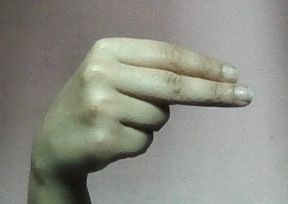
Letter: ain